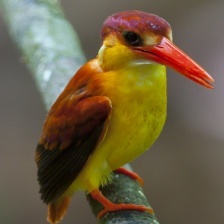
Species: RUFOUS KINGFISHER
Scientific name: CHLOROCERYLE INDA